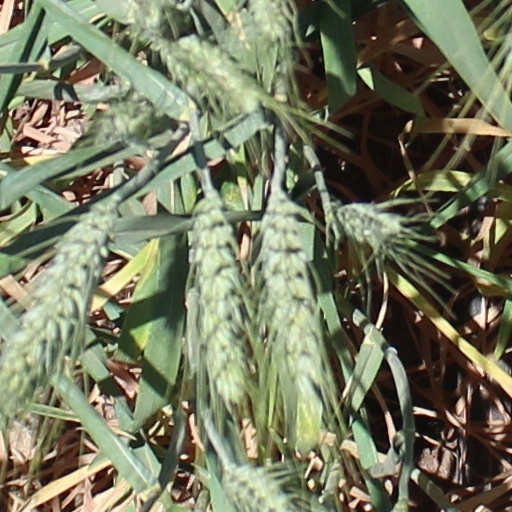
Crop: wheat